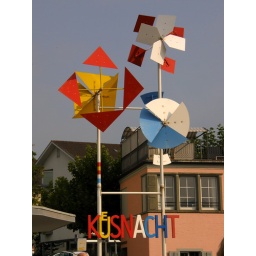
A fantastically colourful town sign where the boat comes in on Lake Zurich